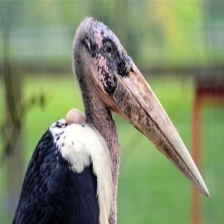
Species: MARABOU STORK
Scientific name: LEPTOPTILOS CRUMENIFER
ImageNet parent category: white_stork